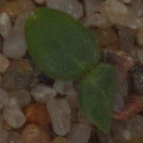
Label: cleavers